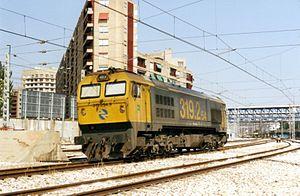
Les problèmes qui affectaient la première tranche de la série 319.0 et avaient motivé la reconstruction d'une première sous-série 319.20 s'étendent rapidement à l'ensemble de la série au cours des années 1980, surtout aux unités de construction espagnole. La Renfe décide alors de reconstruire le reliquat de 78 unités en trois sous-séries différenciées par les spécifications techniques. La première sous-série va prendre la suite des machines déjà reconstruites, à partir du numéro 319-221.